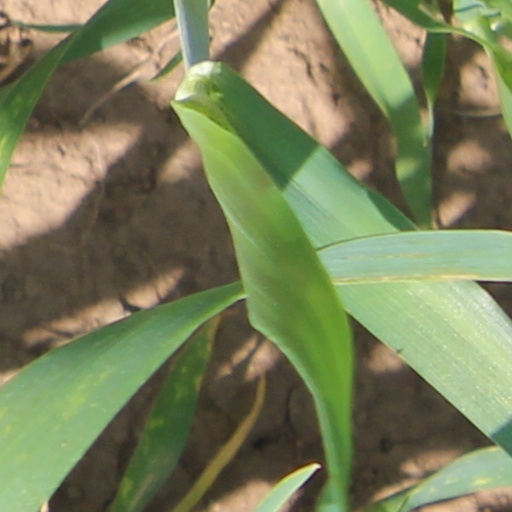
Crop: wheat